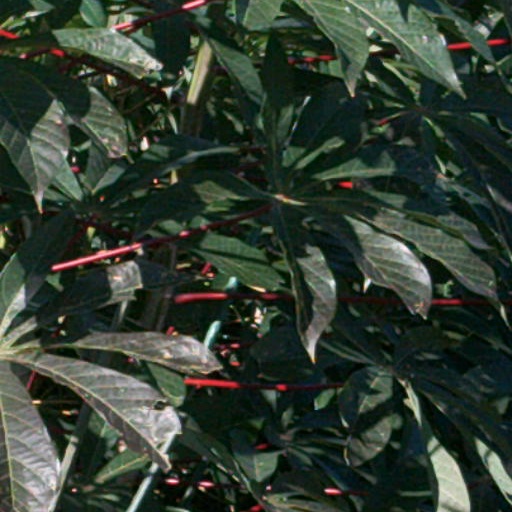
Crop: cassava